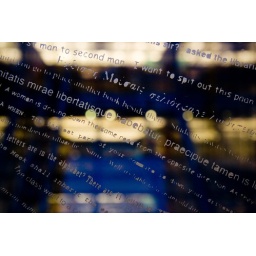
On the very top floor of the library, I discovered a window with jokes on it in different languages.